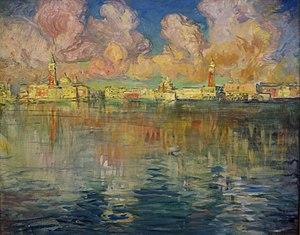
""Venise"" de Charles Cottet au Musée Faure d'Aix-les-Bains"
Charles Cottet, né au Puy-en-Velay le 12 juillet 1863, et mort à Paris le 20 septembre 1925, est un peintre et graveur français.